Green Bay, Wisconsin

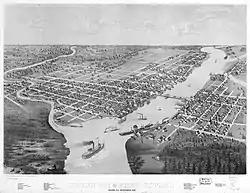
1867 bird's eye illustration of Green Bay

By 1850 the town had a population of 1,923. The town was incorporated as the city of Green Bay in 1854. The Green Bay Area Public School District was founded in 1856. Throughout the 1850s, word spread of America's cheap land and good soil, bringing in an influx of Belgian people, German, Scandinavian, Irish and Dutch immigrants, each adding to the culture. The greatest concentration of newcomers came from Belgium. They cleared the land to farm and build their homes.